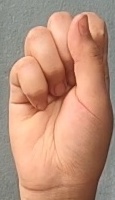
ASL sign: S